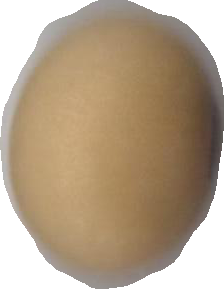
Variety: Anjasmoro